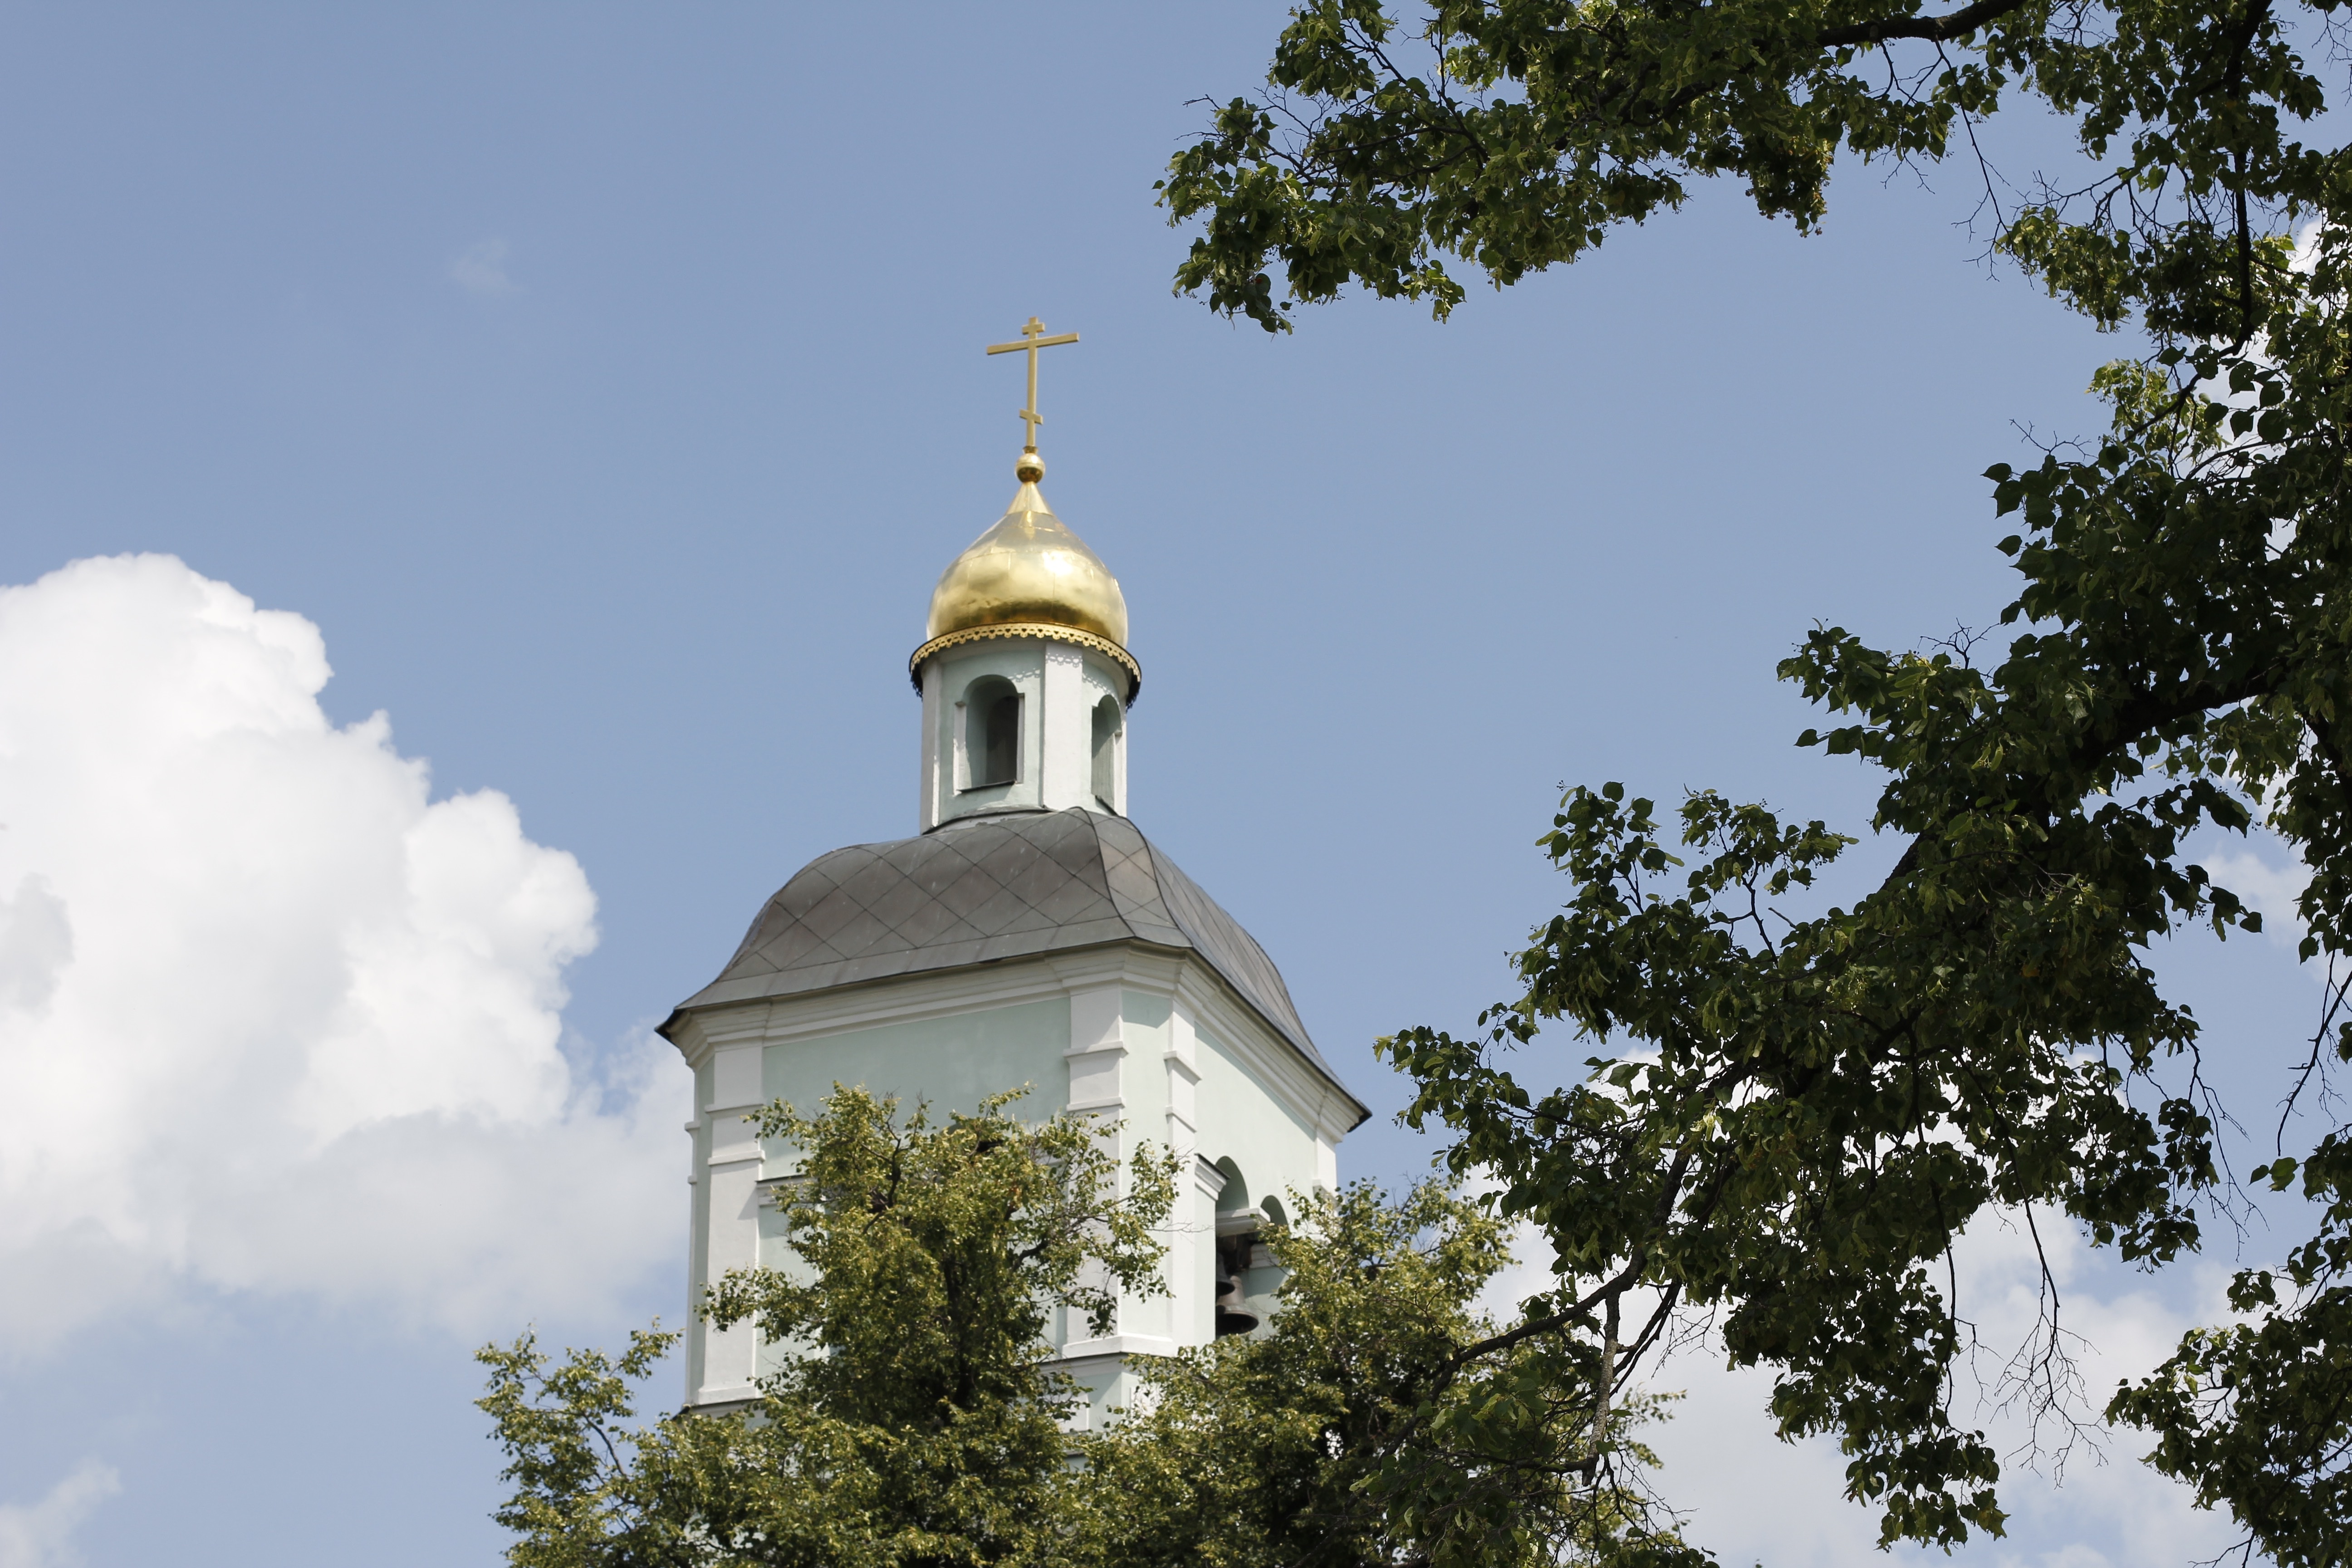
building, tower, park, landmark, church, chapel, tourism, place of worship, bell tower, capital, spire, steeple, monastery, moscow, russia, historically, tsaritsyno, east, castle park, schlossgarten, soviet union, chernaya grjas, katharina the great